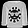
Label: Pullover